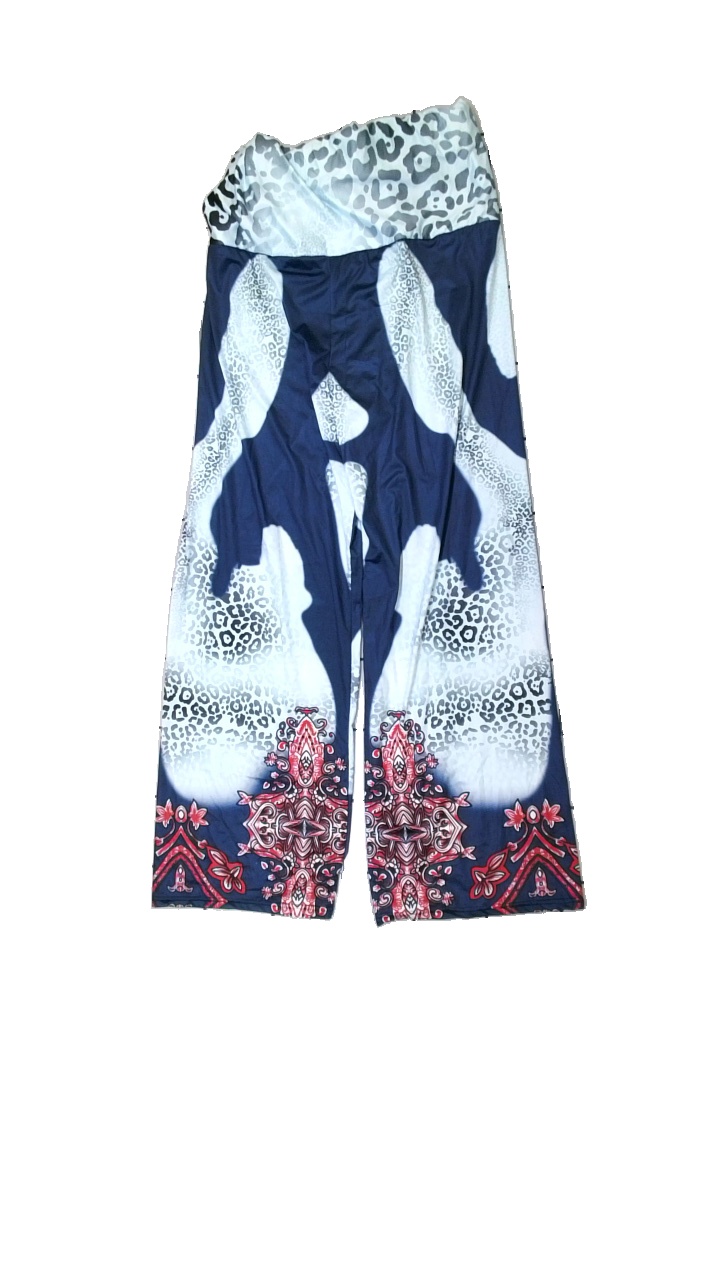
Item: Trousers (Ladies)
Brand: Missing
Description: högmidjade pösiga byxor med olika mönster
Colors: Blue, Red, Black, White
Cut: Oversize
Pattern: Animal print
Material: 100% polyester
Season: All
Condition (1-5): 5
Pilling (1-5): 5
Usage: Reuse
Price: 50-100